Lat Pla Khao MRT station

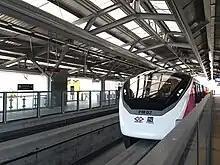
Platforms

Lat Pla Khao station is a Bangkok MRT station on the Pink Line. The station is located on Ram Inthra Road, near Soi Ram Inthra 4 in Bang Khen district, Bangkok. The station has four exits. It opened on 21 November 2023 as part of trial operations on the entire Pink Line.